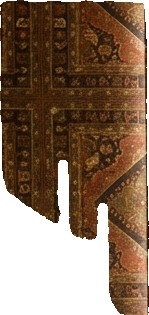
Surface category: cladding